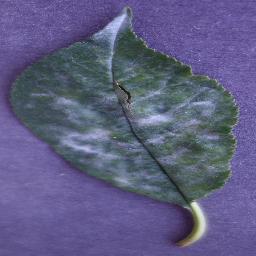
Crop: cherry
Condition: (including_sour)_powdery_mildew